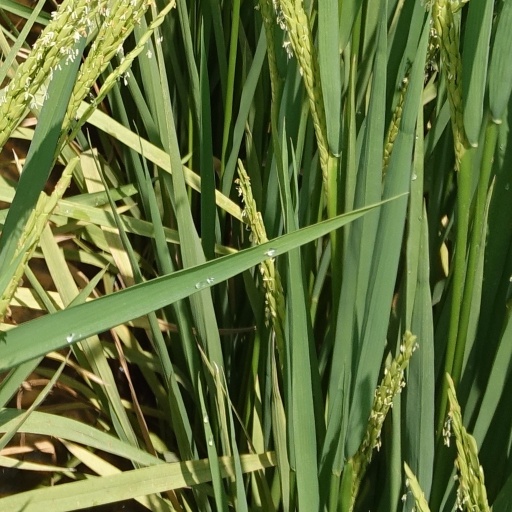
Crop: rice